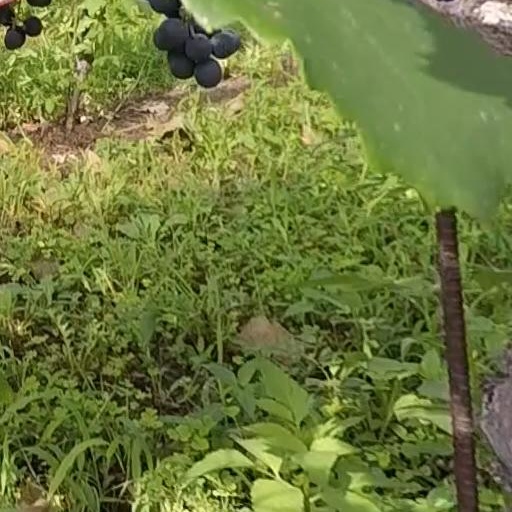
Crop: grape